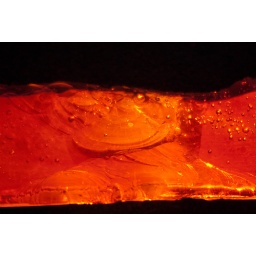
Stained glass window at Faith Evangelical Free Church in Grand Forks, ND.